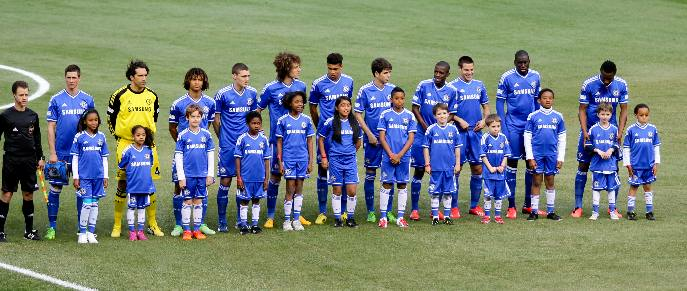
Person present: Yes